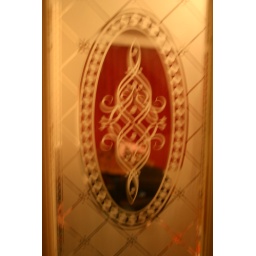
Total lack of inspiration today, this is a pane of glass in the living room door